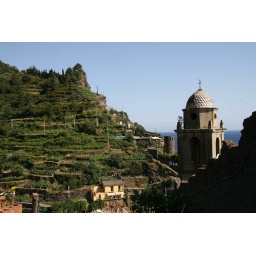
Along the other side of Vernazza. Church tower in the foreground, you can just make out the castle tower by its side.